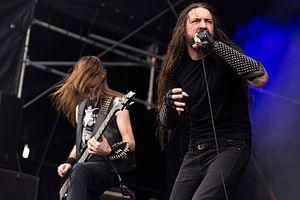
Goatwhore est un groupe de black metal américain, originaire de La Nouvelle-Orléans. Formé en 1997, le groupe est en actuel contrat avec le label Metal Blade Records et compte à son actif sept albums studios, un split-CD et une cassette audio.